Bilboes

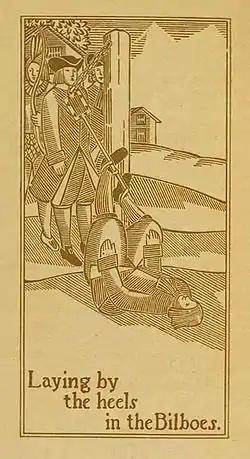
Alice Earle's 1896 "Curious Punishments of Bygone Days" showed readers what bilboes did to the legs of lawbreakers.

Bilboes (plurale tantum) are iron restraints normally placed on a person's ankles. They have commonly been used as leg shackles to restrain prisoners for different purposes until the modern ages. Bilboes were also used on slave ships, such as the Henrietta Marie.